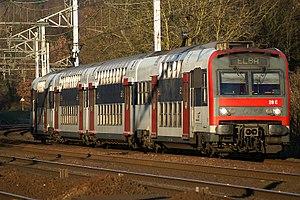
La Z 5656 près de Lardy (91).
La ligne C du RER d'Île-de-France, plus souvent simplement nommée RER C, est une ligne du réseau express régional d'Île-de-France qui traverse l'agglomération parisienne, avec de nombreux embranchements. Elle relie à l'ouest Pontoise, Versailles-Château-Rive-Gauche et Saint-Quentin-en-Yvelines d'une part, et au sud Massy - Palaiseau, Dourdan et Saint-Martin-d'Étampes, ainsi que Versailles-Chantiers par un tracé quasi circulaire, en passant par le cœur de Paris.
On appelle livrée la décoration extérieure d'un matériel roulant ferroviaire. Au cours de son histoire, depuis 1938, la Société nationale des chemins de fer français a utilisé de nombreuses livrées liées aux modes et aux changements de matériels. Certaines sont des essais sans lendemain sur quelques machines, d'autres sont de véritables marqueurs de l'identité de l'entreprise, par exemple la livrée « béton ».